1st Lanarkshire Artillery Volunteers

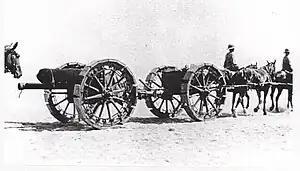
18-pounder with 'ped-rails' (sand wheels) in the Suez Canal area.

In September the Egyptian Expeditionary Force began preparing to mount an offensive into Palestine. For this advance 52nd (L) Divisional Artillery was organised into two groups, each of two 18-pdr batteries and one of 4.5-inch howitzers; C Bty of CCLXII Bde was left behind on the lines of communication, and B Bty of CCLXIII (Howitzer) Bde joined the group. 52nd (L) Division formed part of the Desert Column covering the extension of the railway and water pipeline into the Sinai Desert, and the head of the column reached El Arish, near the Palestine frontier, on 22 December.